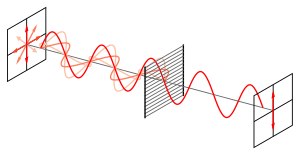
Polarisering (tværbølge) / Polariseringsfiltre
Polariseringsfilter.
Polarisering er en egenskab ved tværbølger, som specificerer den geometriske orientering af bølgens oscillationer.